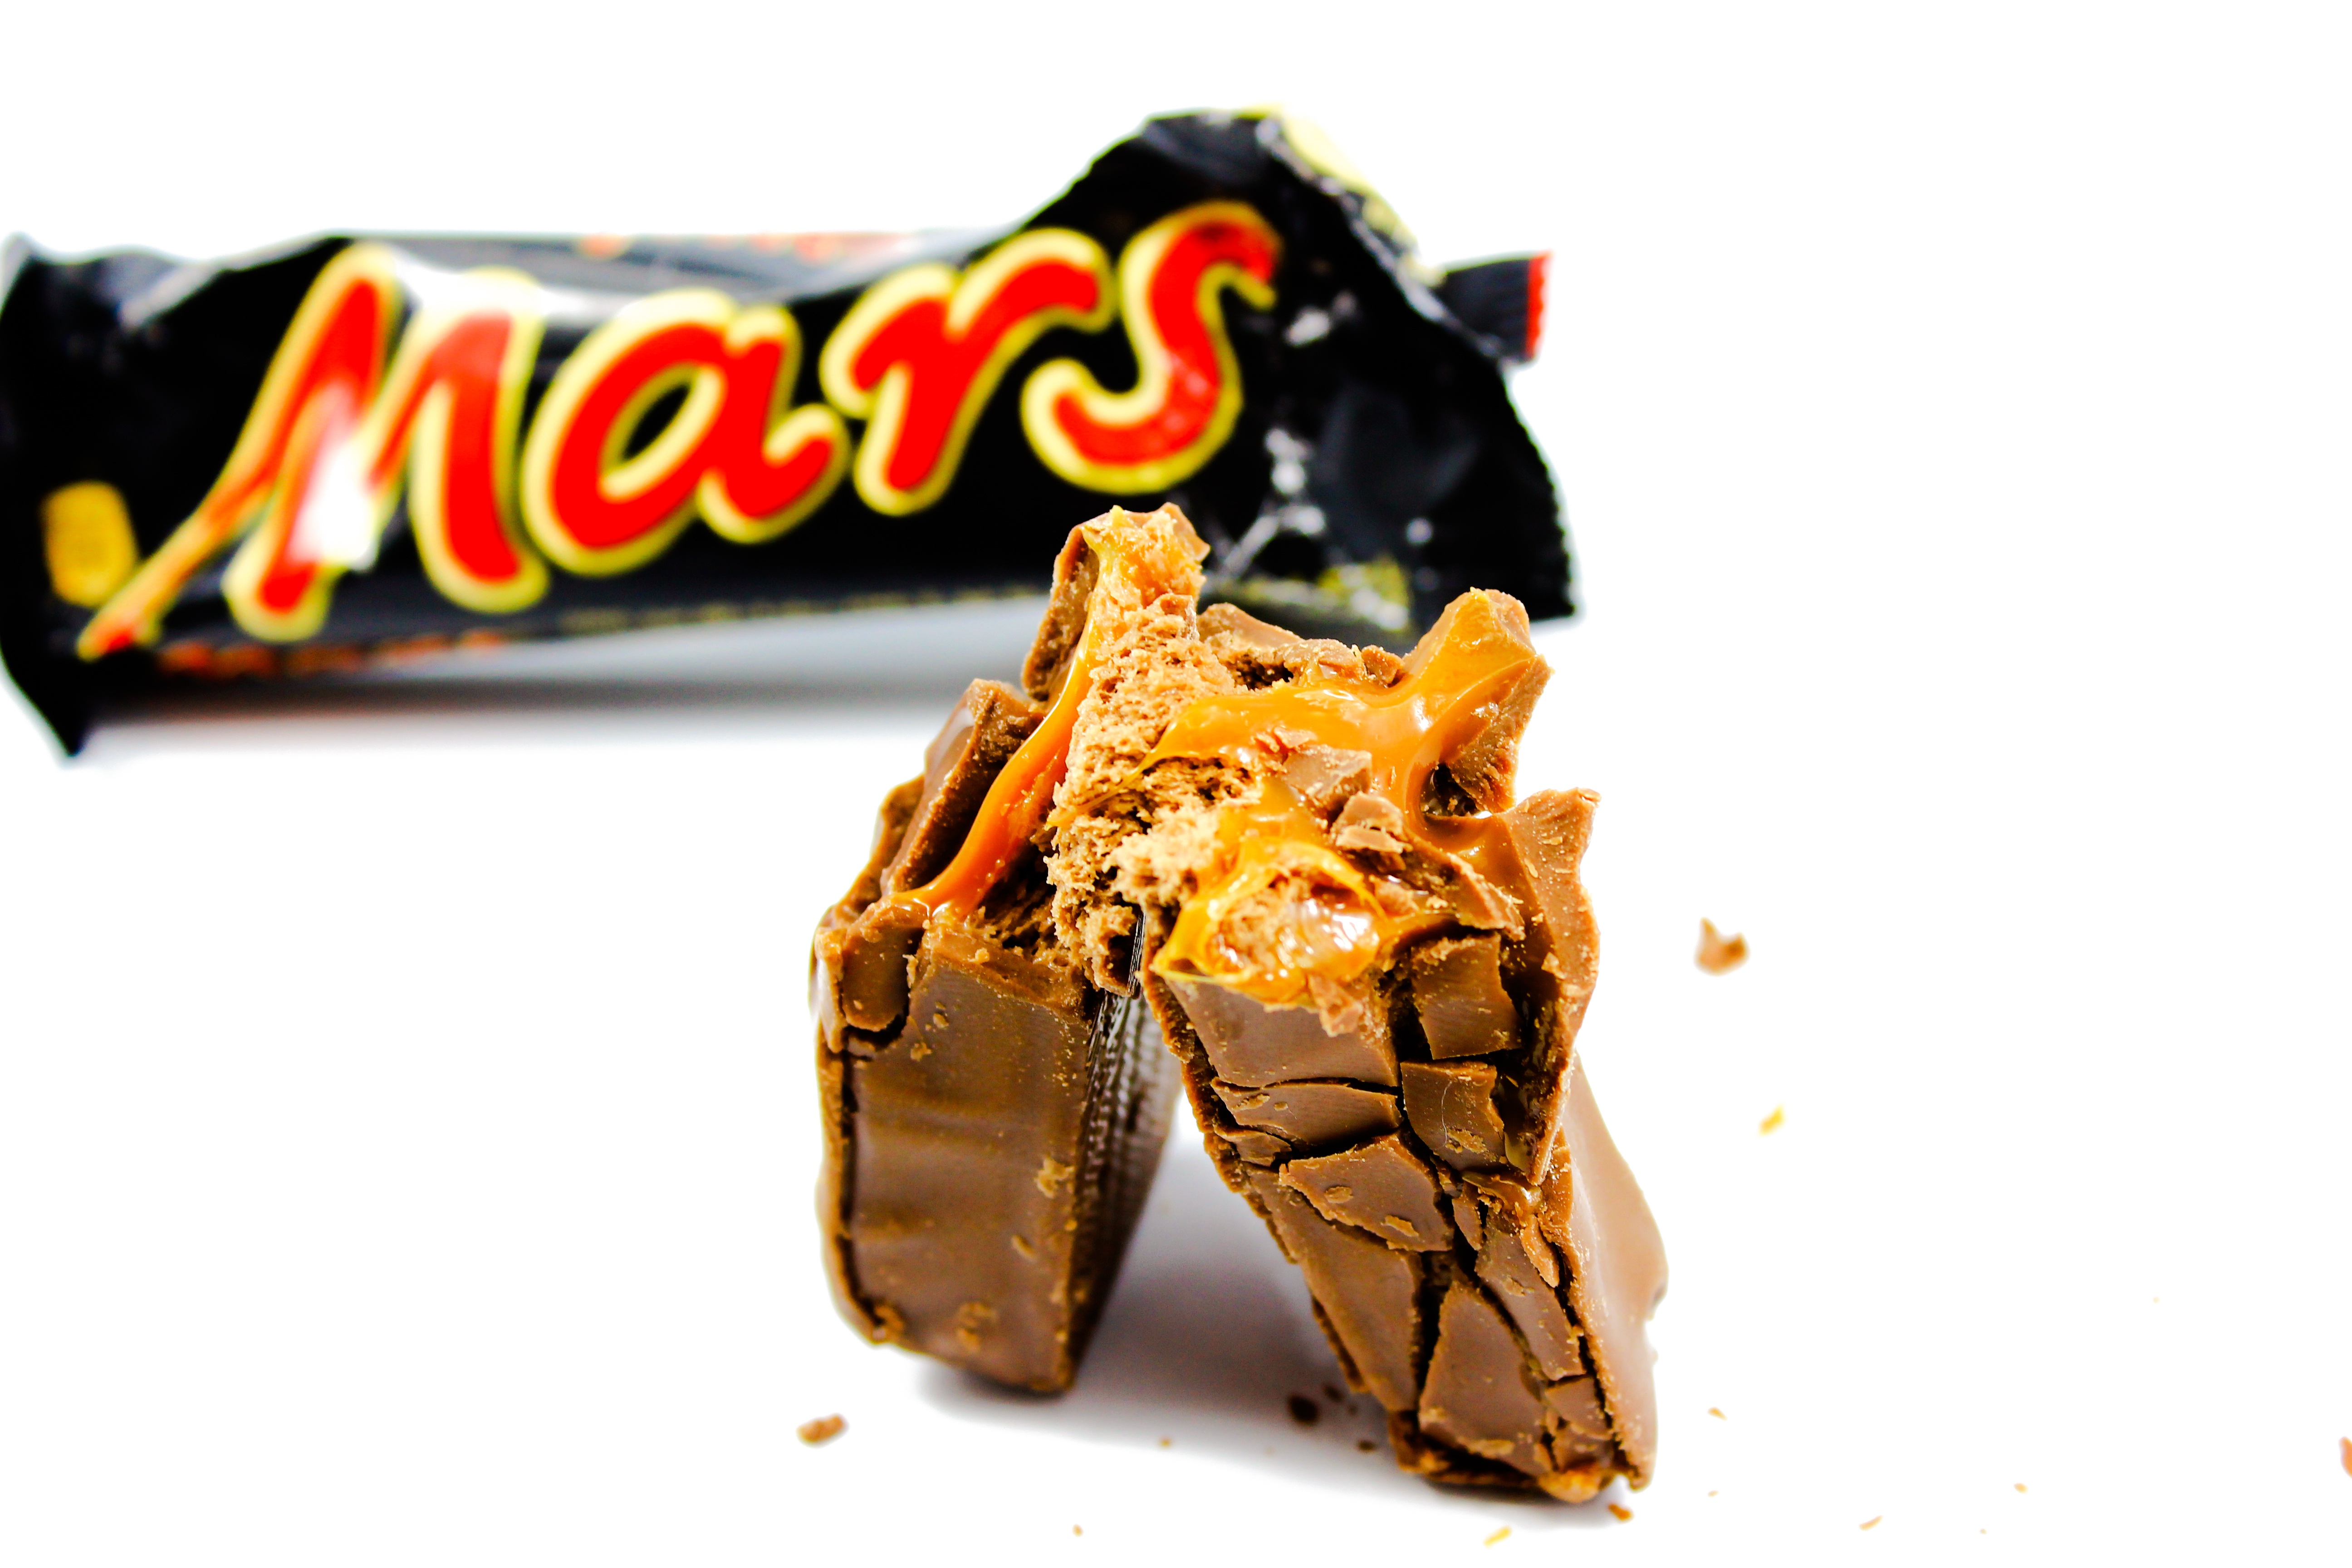
food, red, produce, black, chocolate, dessert, eat, caramel, power, march, confectionery, flavor, junk food, food product, snack food